Aras de los Olmos

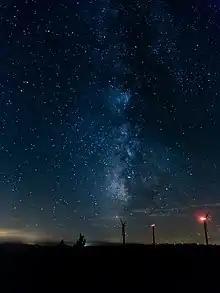
Starry night in Aras de los Olmos

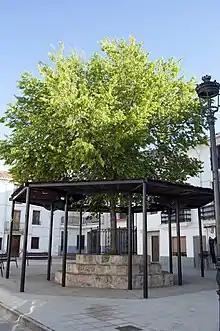
Main square (Plaza del Olmo)

The location of this region makes the traditional cuisine has great influence sand Aragonese and Castillian: